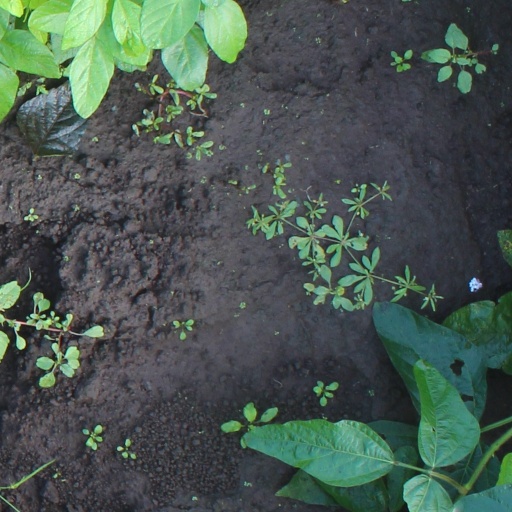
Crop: soybean